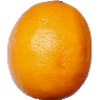
Label: lemon_meyer